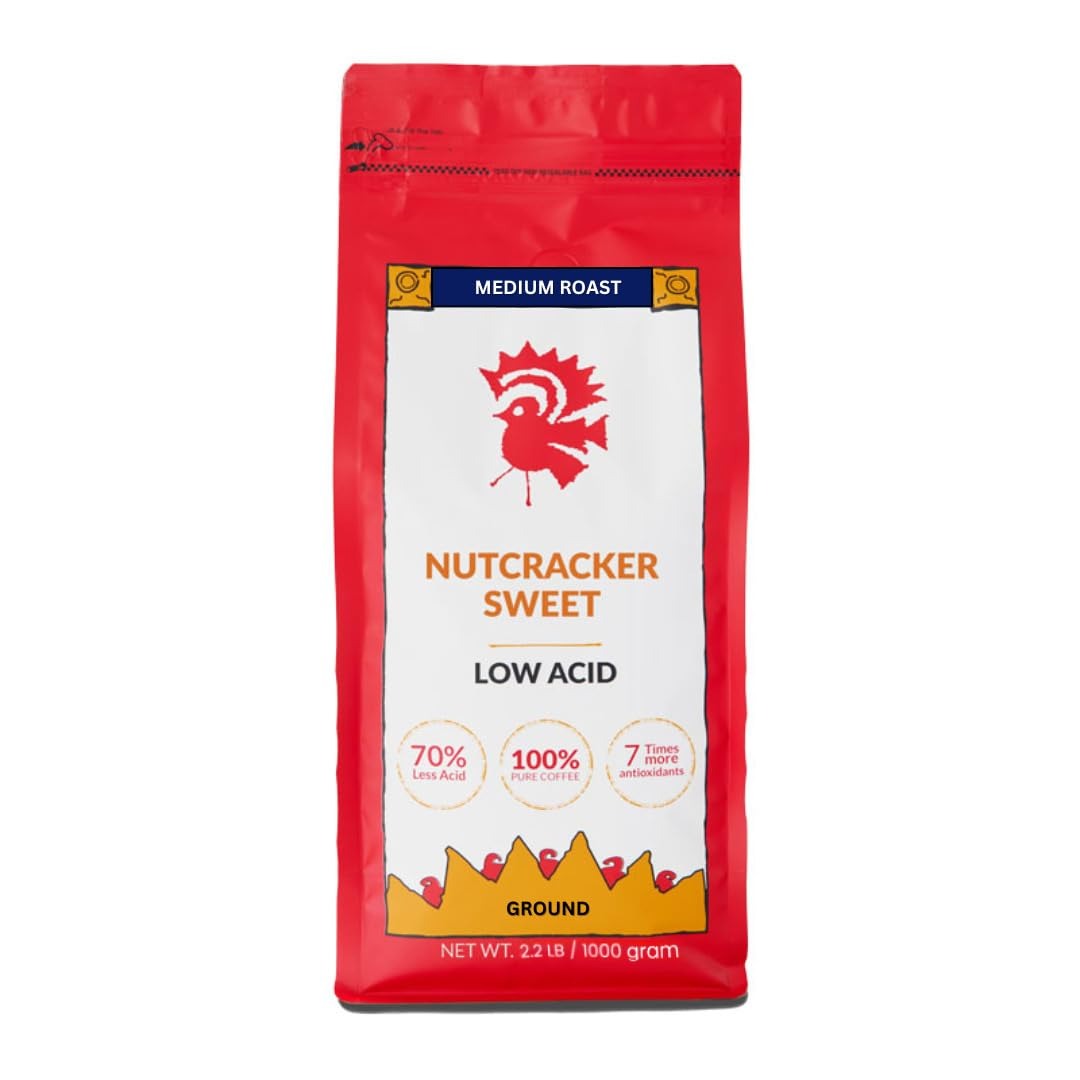
Item Name: Puroast Low Acid Coffee Flavored Ground | Nutcracker Sweet Ground | Medium Roast | High Antioxidants & High pH |No Bitter Aftertaste | Reduced Heartburn & GERD | Suitable for Cold Brew - 2.2 LB
Bullet Point 1: 70% Less Acid: Enjoy a smooth, flavorful coffee with significantly reduced acid, perfect for those with sensitive stomachs.
Bullet Point 2: Rich in Antioxidants: Packed with antioxidants, Puroast Coffee helps boost wellness with 7x more antioxidants than green tea.
Bullet Point 3: Gut-Friendly: Low-acid formula supports digestive health without sacrificing taste or aroma
Bullet Point 4: Pure Coffee, No Additives: Made from premium, all-natural coffee beans without any additives or preservatives.
Bullet Point 5: Smooth & Full-Bodied Flavor: Enjoy a balanced, medium roast blend that’s gentle on the stomach yet bold in taste.
Bullet Point 6: Ideal for All Brewing Methods: Suitable for drip, French press, Keurig-compatible pods, and espresso machines.
Bullet Point 7: Sustainably Sourced: Puroast uses 100% renewable fuels in our clean tech roasting process. Carbon Nuetral
Value: 35.2
Unit: Ounce

Price: 41.31